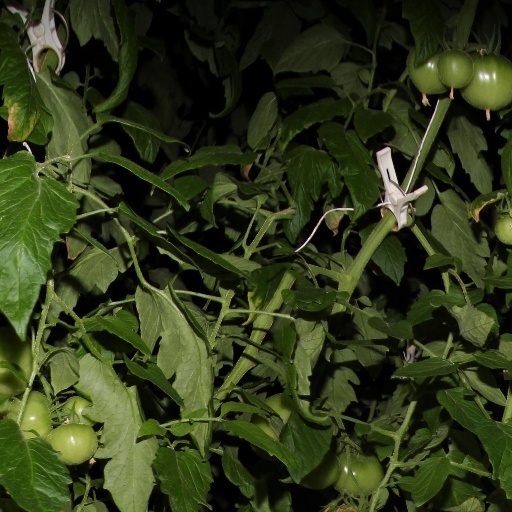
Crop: tomato